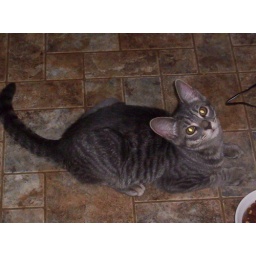
She spotted a flying moth in our kitchen..